Metallic starling

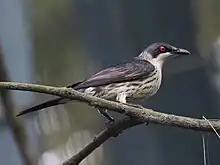
Immature at San Diego Zoo

The adult has brilliant red eyes, a long forked tail and green-glossed black plumage. Immatures are pale below with dark streaks.